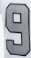
Number: 9